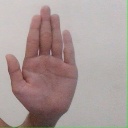
अक्षर: ध